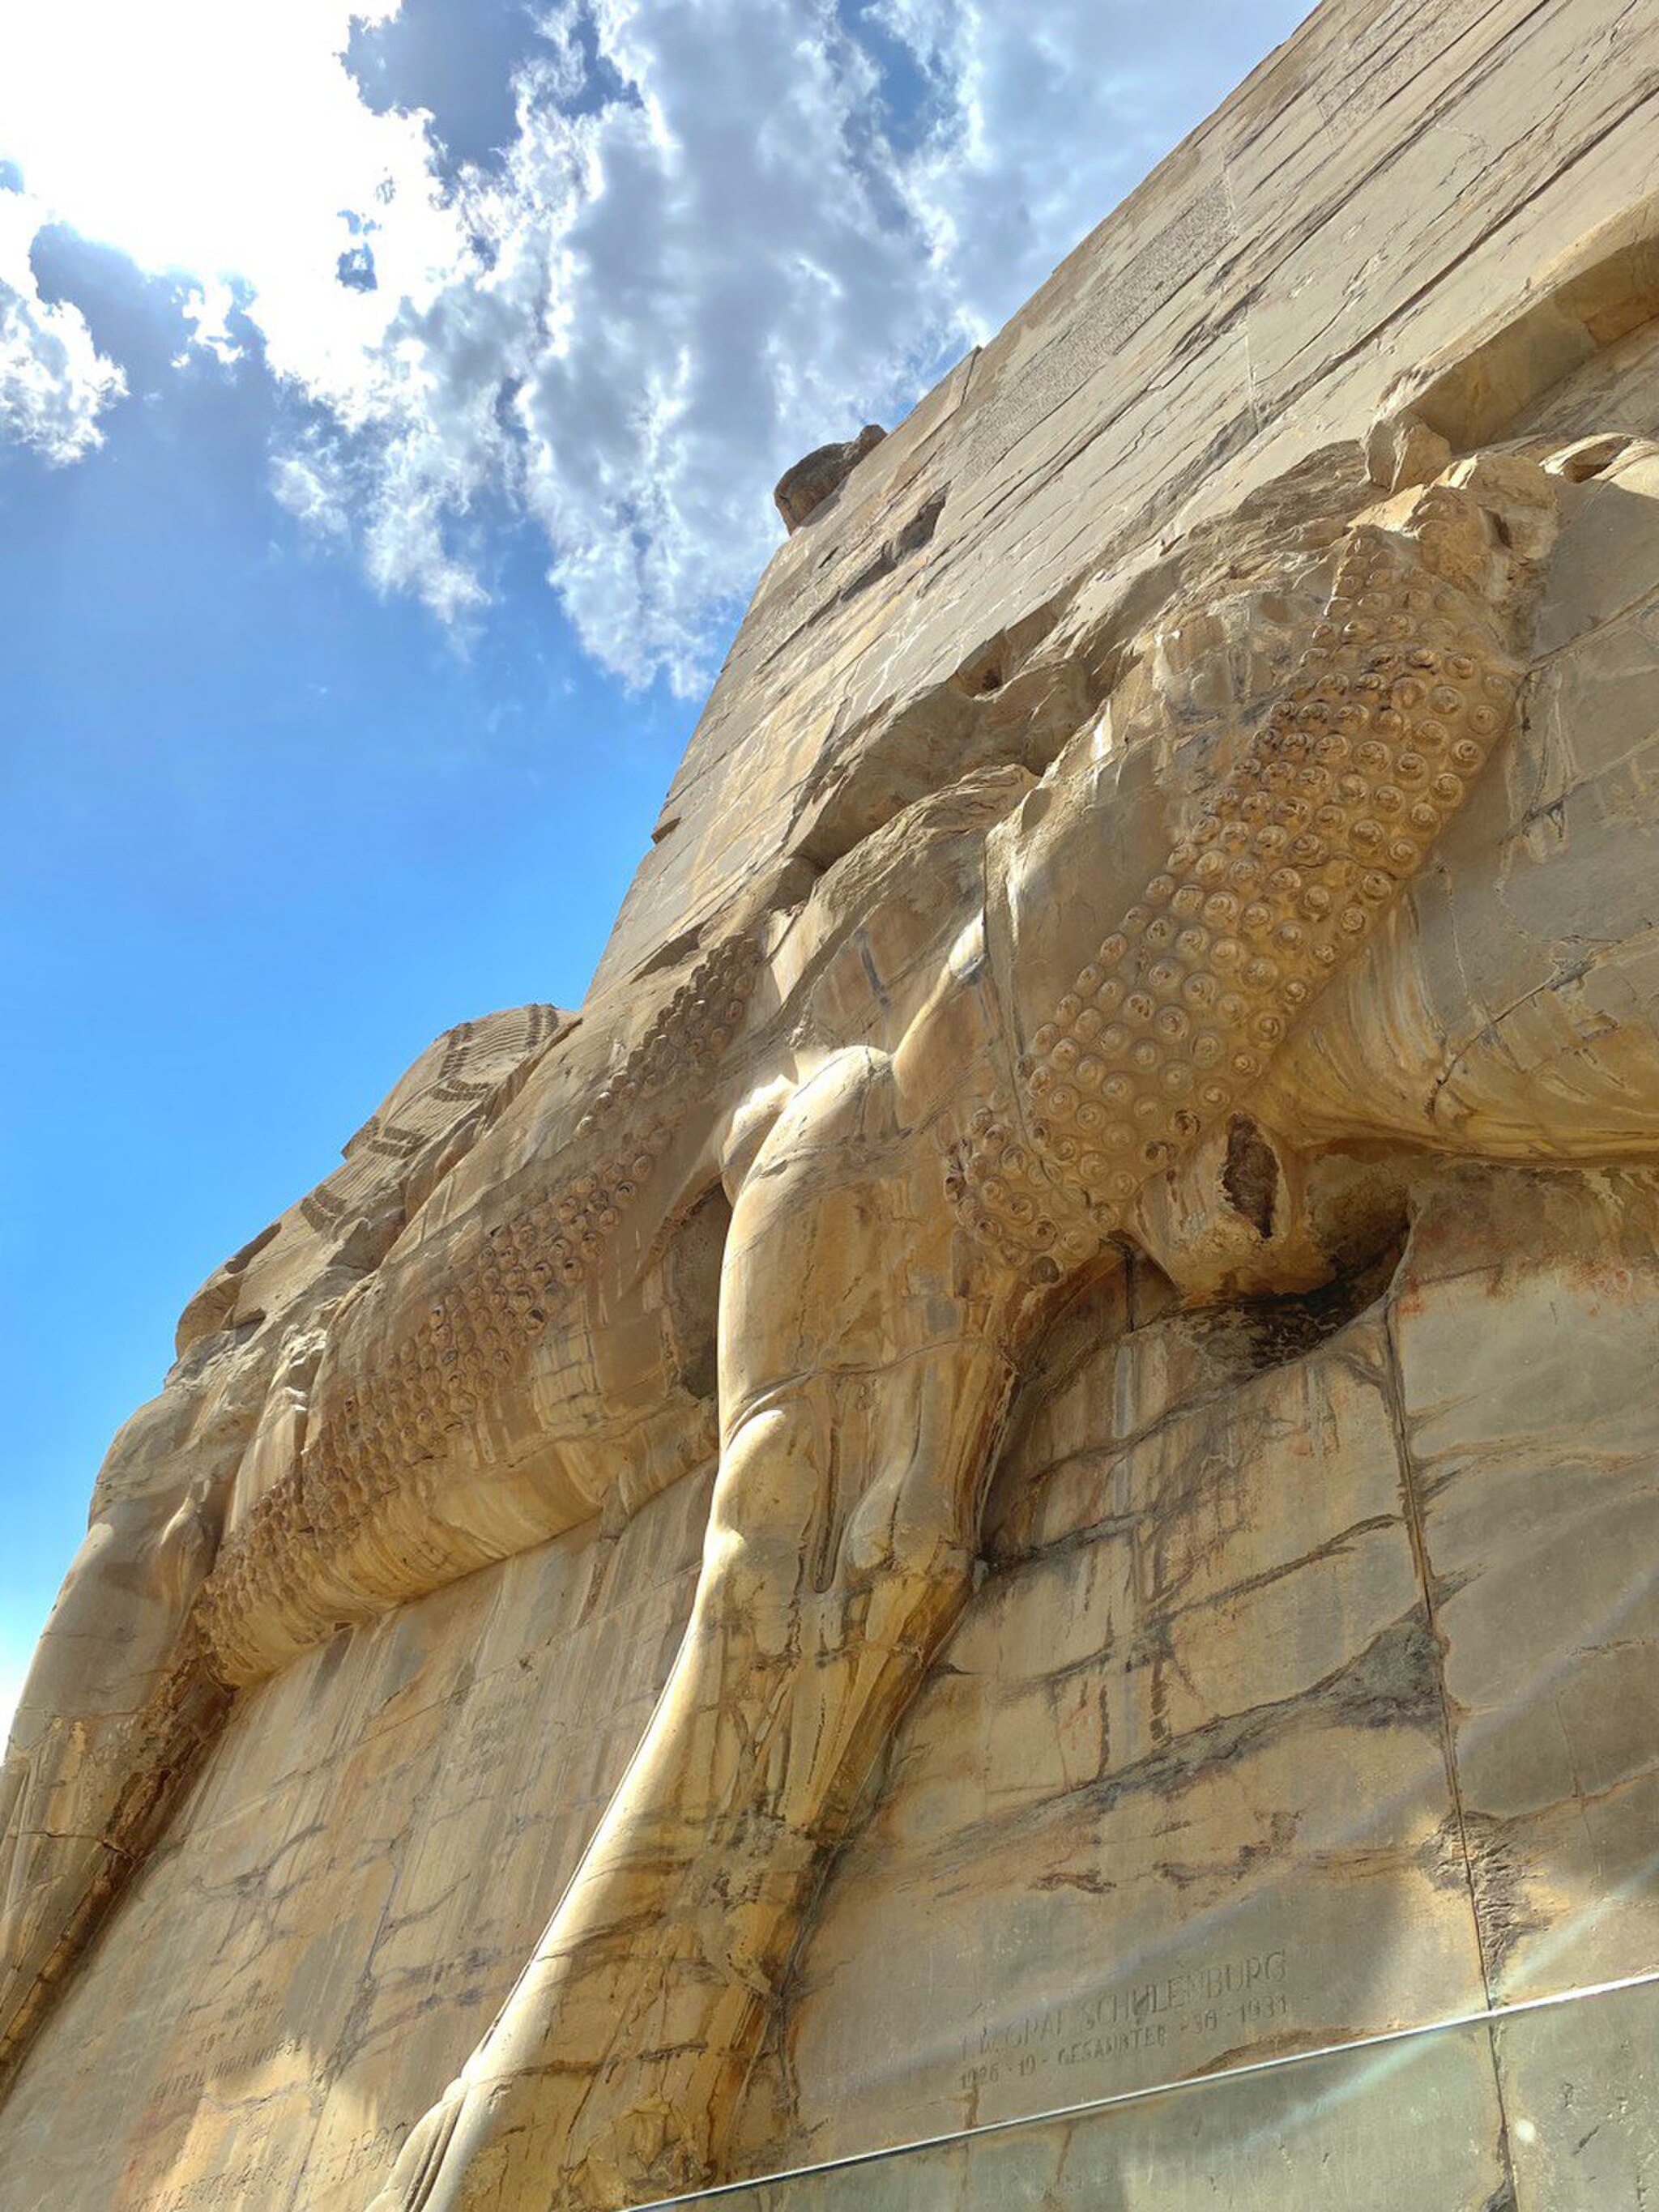
Title: Persepolis 30.08.2023, Gate of all nations
Description: نمایی از ابوالهل واقع در دروازه غربی دروازه ملل
Date: 2023-08-30
Categories: Gate of All Nations, Self-published work, Uploaded from Persian Wikipedia using UploadWizard, Uploaded via Campaign:fa